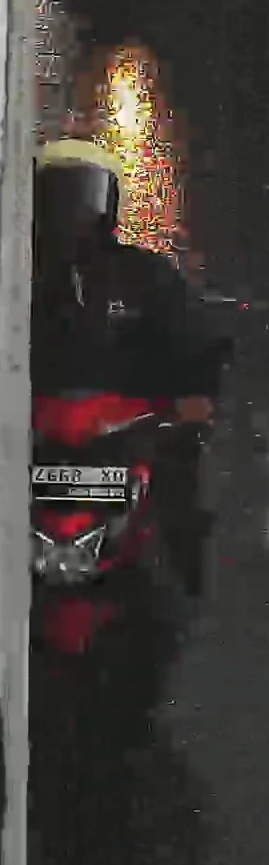
person-with-helmet: 1
person-without-helmet: 0